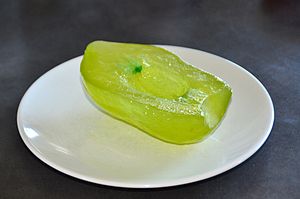
Sukat
en halv frugt af kandiseret sukat - Cedrat: Citrus Medica
en halv frugt af kandiseret sukat -
Sukat er små stykker tørret og kandiseret skal fra citrusfrugt.